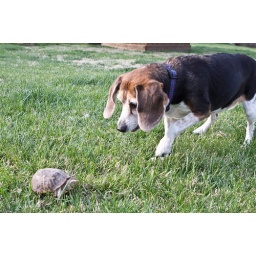
Chloe discovered a box turtle in our yard.